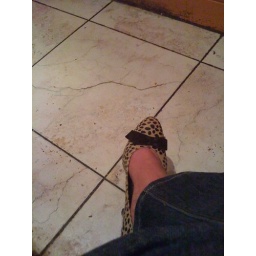
My beautiful shoes, and also a testament to how dirty the floor is in Hana Hana!